Orange Springs Methodist Episcopal Church and Cemetery

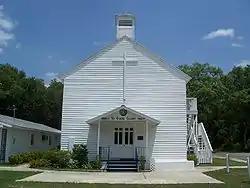
Orange Springs Methodist Episcopal Church

The Orange Springs Methodist Episcopal Church and Cemetery (also known as Orange Springs Community Church and Cemetery) is a historic church in Orange Springs, Florida. It is located at SR 315 and Church Street. On December 22, 1988, it was added to the U.S. National Register of Historic Places.